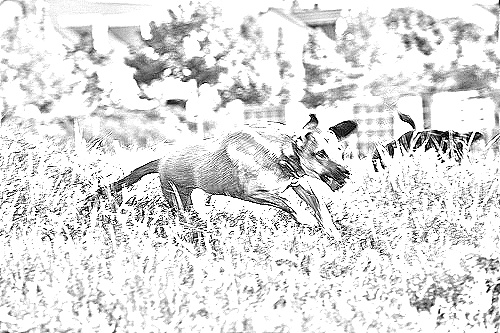
Portrait style: Sketch Portrait